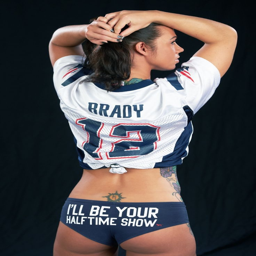
person , i need both of those articles of clothing !